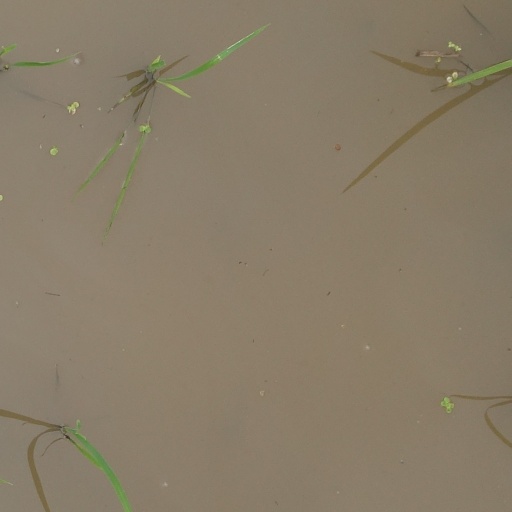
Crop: rice